Whitelees

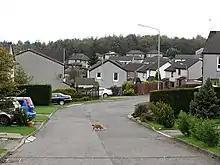
Birkenburn Road

In the history of the new town it was a distinct area from Abronhill. However in common with Ravenswood near Seafar the name of the larger, more signed area has tended to be used far more often. The line of demarcation is at the Whitelees Roundabout, south of which, Abronhill's roads take the names of trees. Houses in Whitelees tend to be in private hands making Whitelees blue on the SIMD map of Scotland. Whitelees is skirted by the Walton Burn whereas Abronhill is not although historically there was a North Whitelees and South Whitelees, the latter being in what is now thought of as Abronhill. Other old maps show Whitelees with various spellings including maps by Charles Ross and William Roy.